Gush Etzion

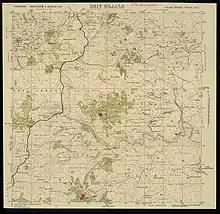
1943 Survey of Palestine map, shortly prior to the founding of Jewish settlements in the area. “Kefar Etsyon” is shown as abandoned (top left), referring to the 1935-37 failed settlement. No other Jewish settlements are shown in the area.

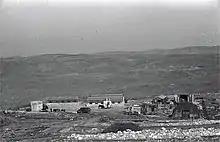
Revadim, December 1947

The four core original settlements of Gush Etzion were Kfar Etzion (founded in 1943), Massu'ot Yitzhak (1945), Ein Tzurim (1946) and Revadim (1947); the land area of all four were located within the village boundaries of Khirbet Beit Zakariyyah. From November 29, 1947, Kfar Etzion was under siege and cut off from Jerusalem. On May 13, 1948, when the village surrendered, 127 Jewish inhabitants were massacred by local village irregulars, with the possible involvement of the Arab Legion. The other villages surrendered the next day. The inhabitants were taken prisoner and the homes were plundered and burned.